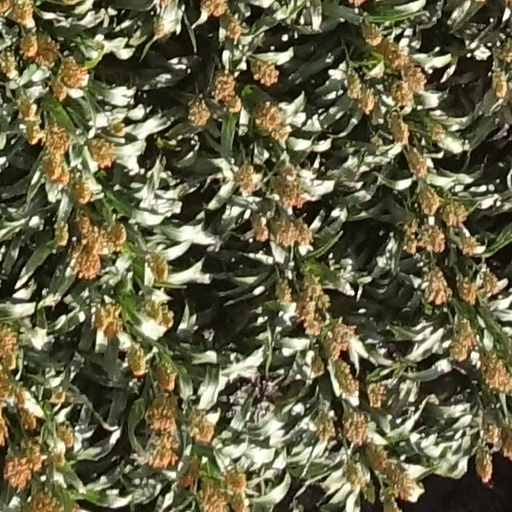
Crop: sorghum